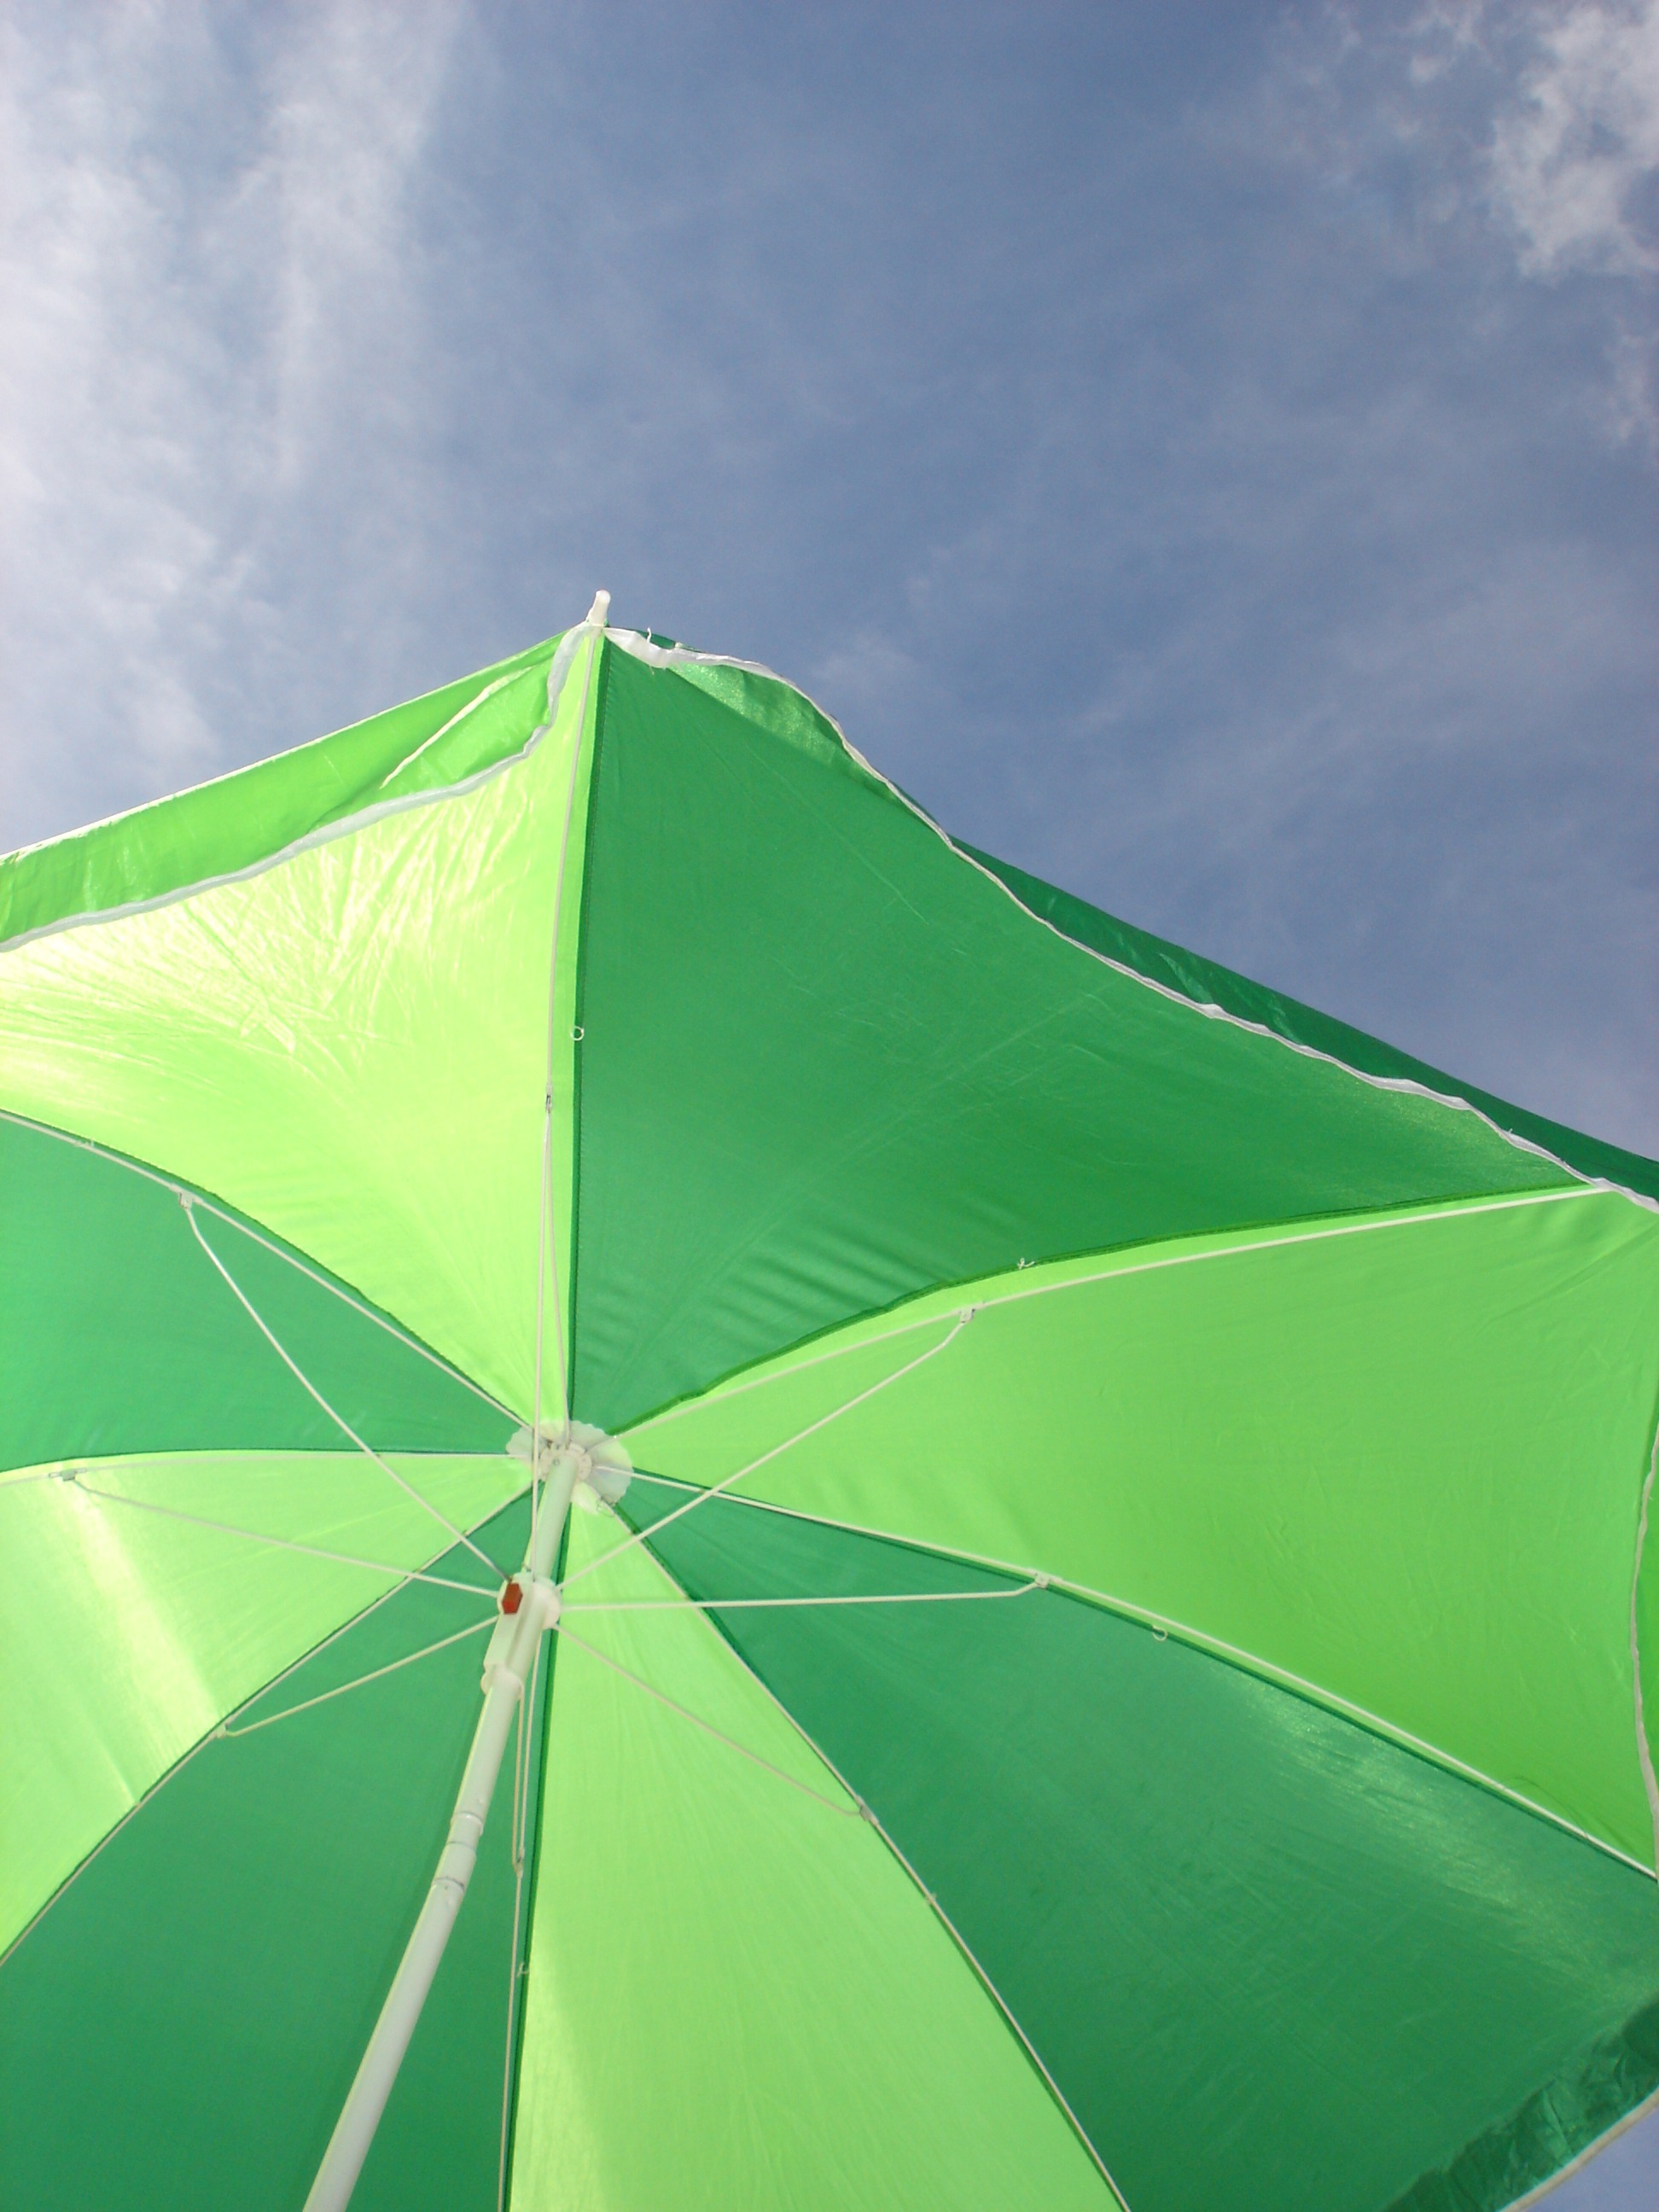
beach, sky, wheel, leaf, flower, wind, line, green, umbrella, color, holiday, uv, shape, sun umbrella, fashion accessory